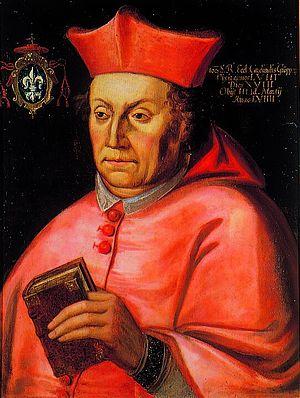
Johannes Gropper est un cardinal allemand du XVIᵉ siècle.